Pickle lifter

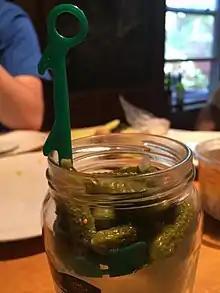
Green plastic pickle lifter in a jar of Maille cornichons

A pickle lifter or lifting tray is a device for elevating food from a container to make it more accessible for extraction. Typically, it acts as a strainer to assist in raising pickles and cornichons from their brine solution towards the top of a jar or container. Those used in commercial products are often made of plastic, while some are made of metal.